74th Oregon Legislative Assembly

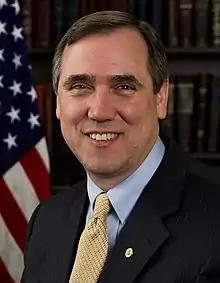
House Speaker Jeff Merkley

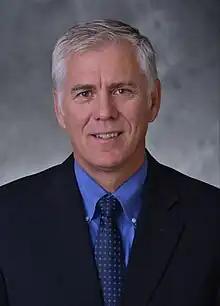
House Minority Leader Bruce Hanna (succeeded Wayne Scott in 2008)

The Oregon House of Representatives had a Democratic majority of 31-29 during the 2007 and 2008 sessions. The narrow majority did not allow Democrats to pass any tax increases, due to the state's supermajority requirement.